Armenian illuminated manuscripts

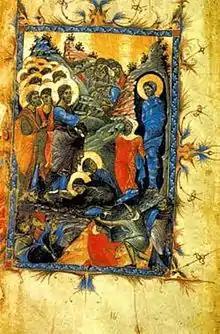

This trend of realism was asserted with the coming of Toros Roslin, (disciple of a man named Kirakos who was his immediate predecessor, his older contemporary and probably his master). Few of his biographical details are known, the same is true for other painters of this period. According to the colophons from 1250 to 1260 AD, he worked in Hromgla. He was considered the most prominent miniaturist of the scriptorium while enjoying the patronage of the Catholicos Constantine I. There are currently only seven manuscripts signed by him. All of them were produced in Hromgla between 1256 and 1268. The latest and most well-preserved of the seven surviving manuscripts is the "Malatia Gospel" of 1268 (Matenadaran, Ms. 10675). This lean for realism is accompanied by a richer and more complex rendering of space: successive plans in the layout of the characters, overlays of the spatial zones, multiple angles of view, and even visual illusions. "These new trends and pictorial techniques are the result of a conception of the world that has evolved and moved away from religious values; this concept epitomize the entire cilican culture of this period. Without departing from the main principles of medieval art, Roslin was able to expand them [these new trends] considerably compared to his predecessors and even to his contemporaries, and was able to give his painting a dynamism that does not, however, withdraw its sublime character".